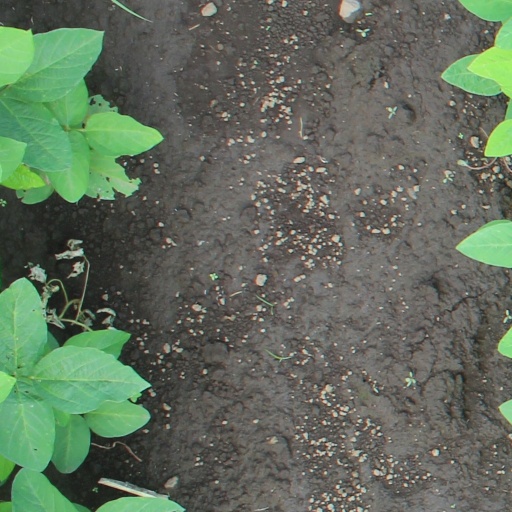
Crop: soybean